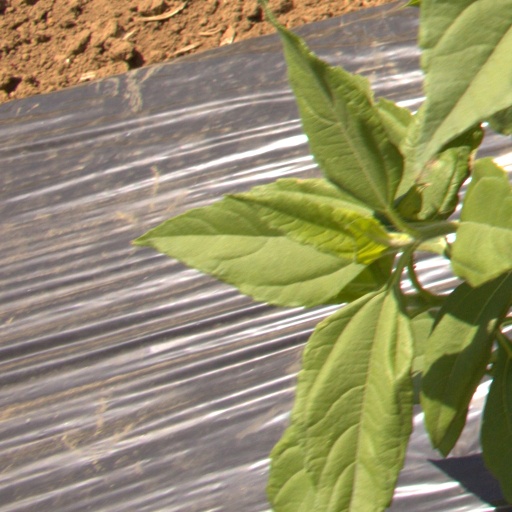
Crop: Jerusalem artichoke